Southern Company

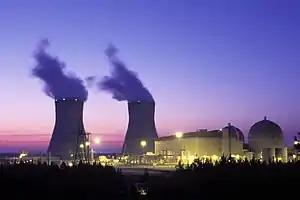
Plant Vogtle in Georgia. Southern Company and its partners are constructing two new units on this site by 2022.

Southern Company subsidiaries operate hydroelectric, gas, coal, and nuclear generation sources to generate approximately 200 terawatt-hours of electricity. In 2009, coal represented 57 percent of the company's output, followed by nuclear (23%) and natural gas (16%). Renewable hydroelectric power represented 4 percent of Southern's generation. Coal-based generation dropped significantly in 2009 from an average of 70% between 2005 and 2008. As of 2017 Coal-based generation had dropped to 30%.